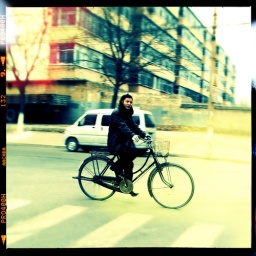
cycling along a busy road in the north of the city, a man heads home after work